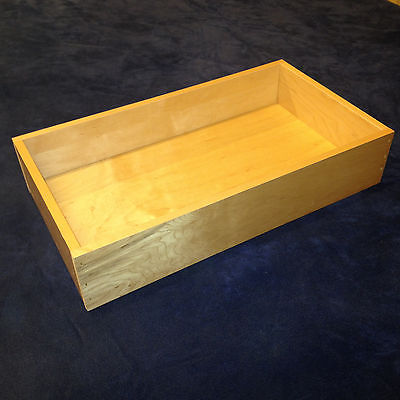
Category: cabinet